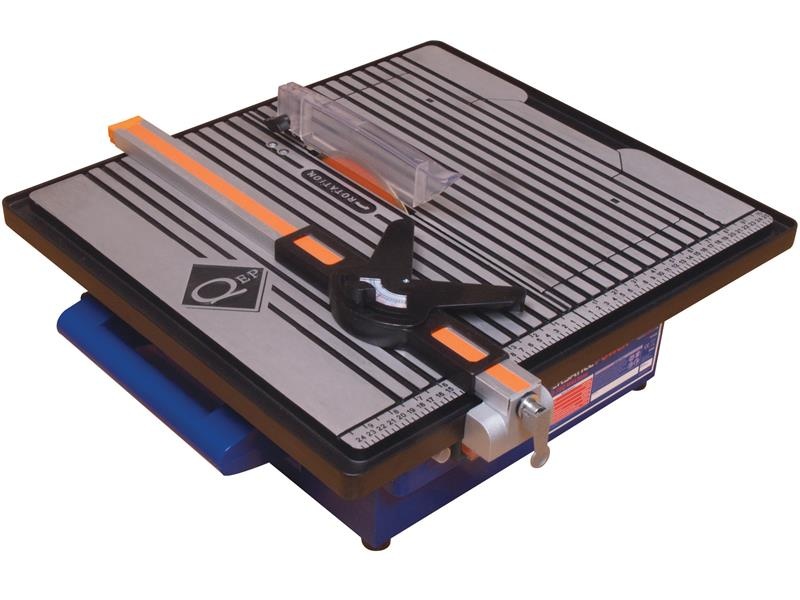
Versatile Power Pro Wet Saw 750W 240V
The Vitrex 10 3420 Versatile Power Pro 750 Wet Saw 240V Version
Brand: Vitrex
Category: Hardware > Tools > Cutters > Tile & Shingle Cutters